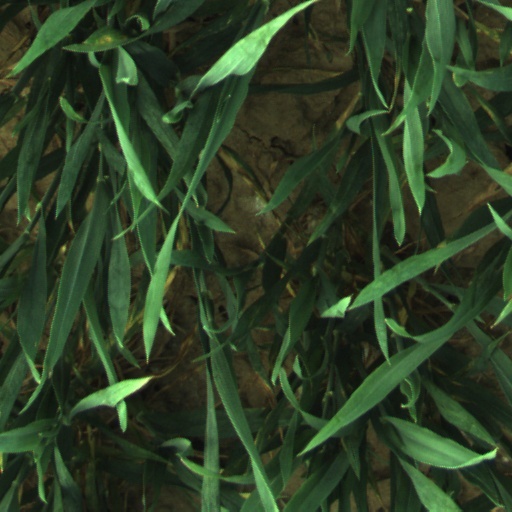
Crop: wheat